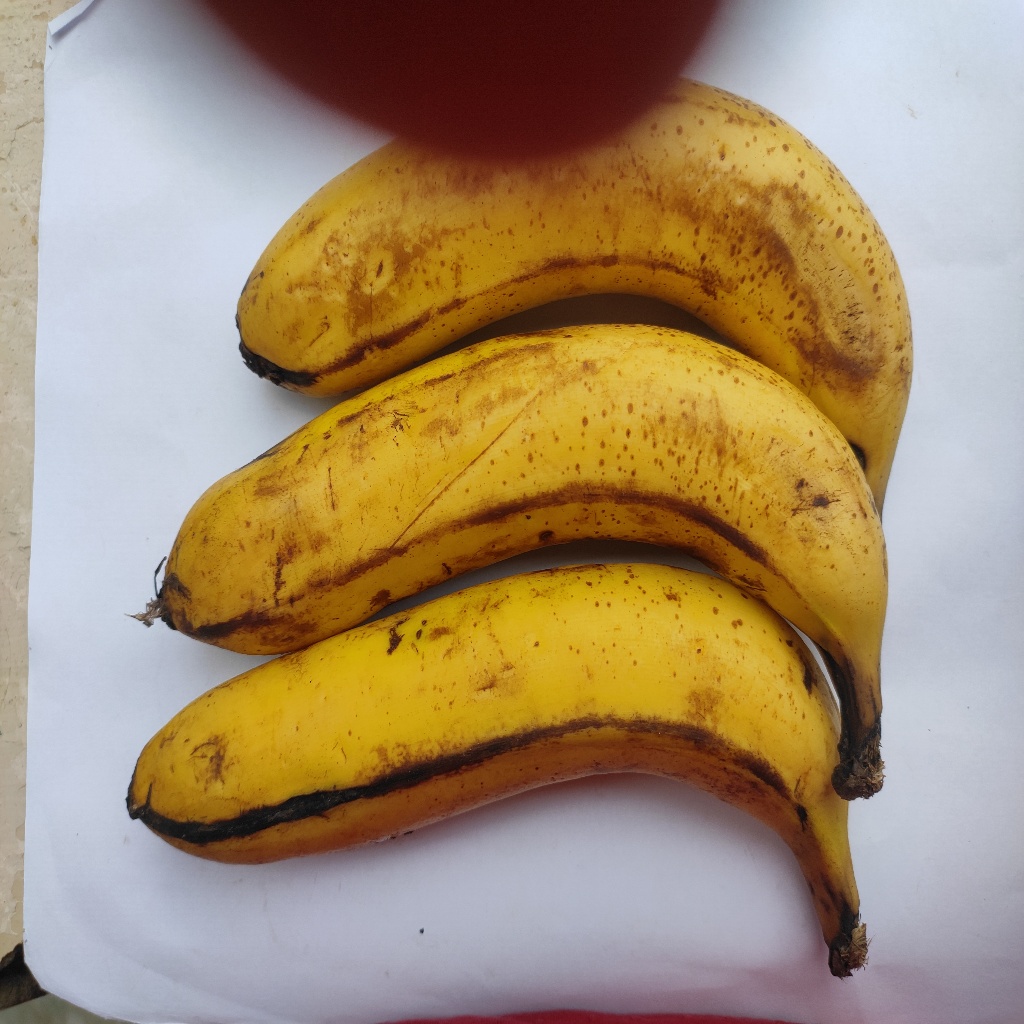
Crop: banana
Quality class: Class_B